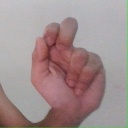
अक्षर: ढ